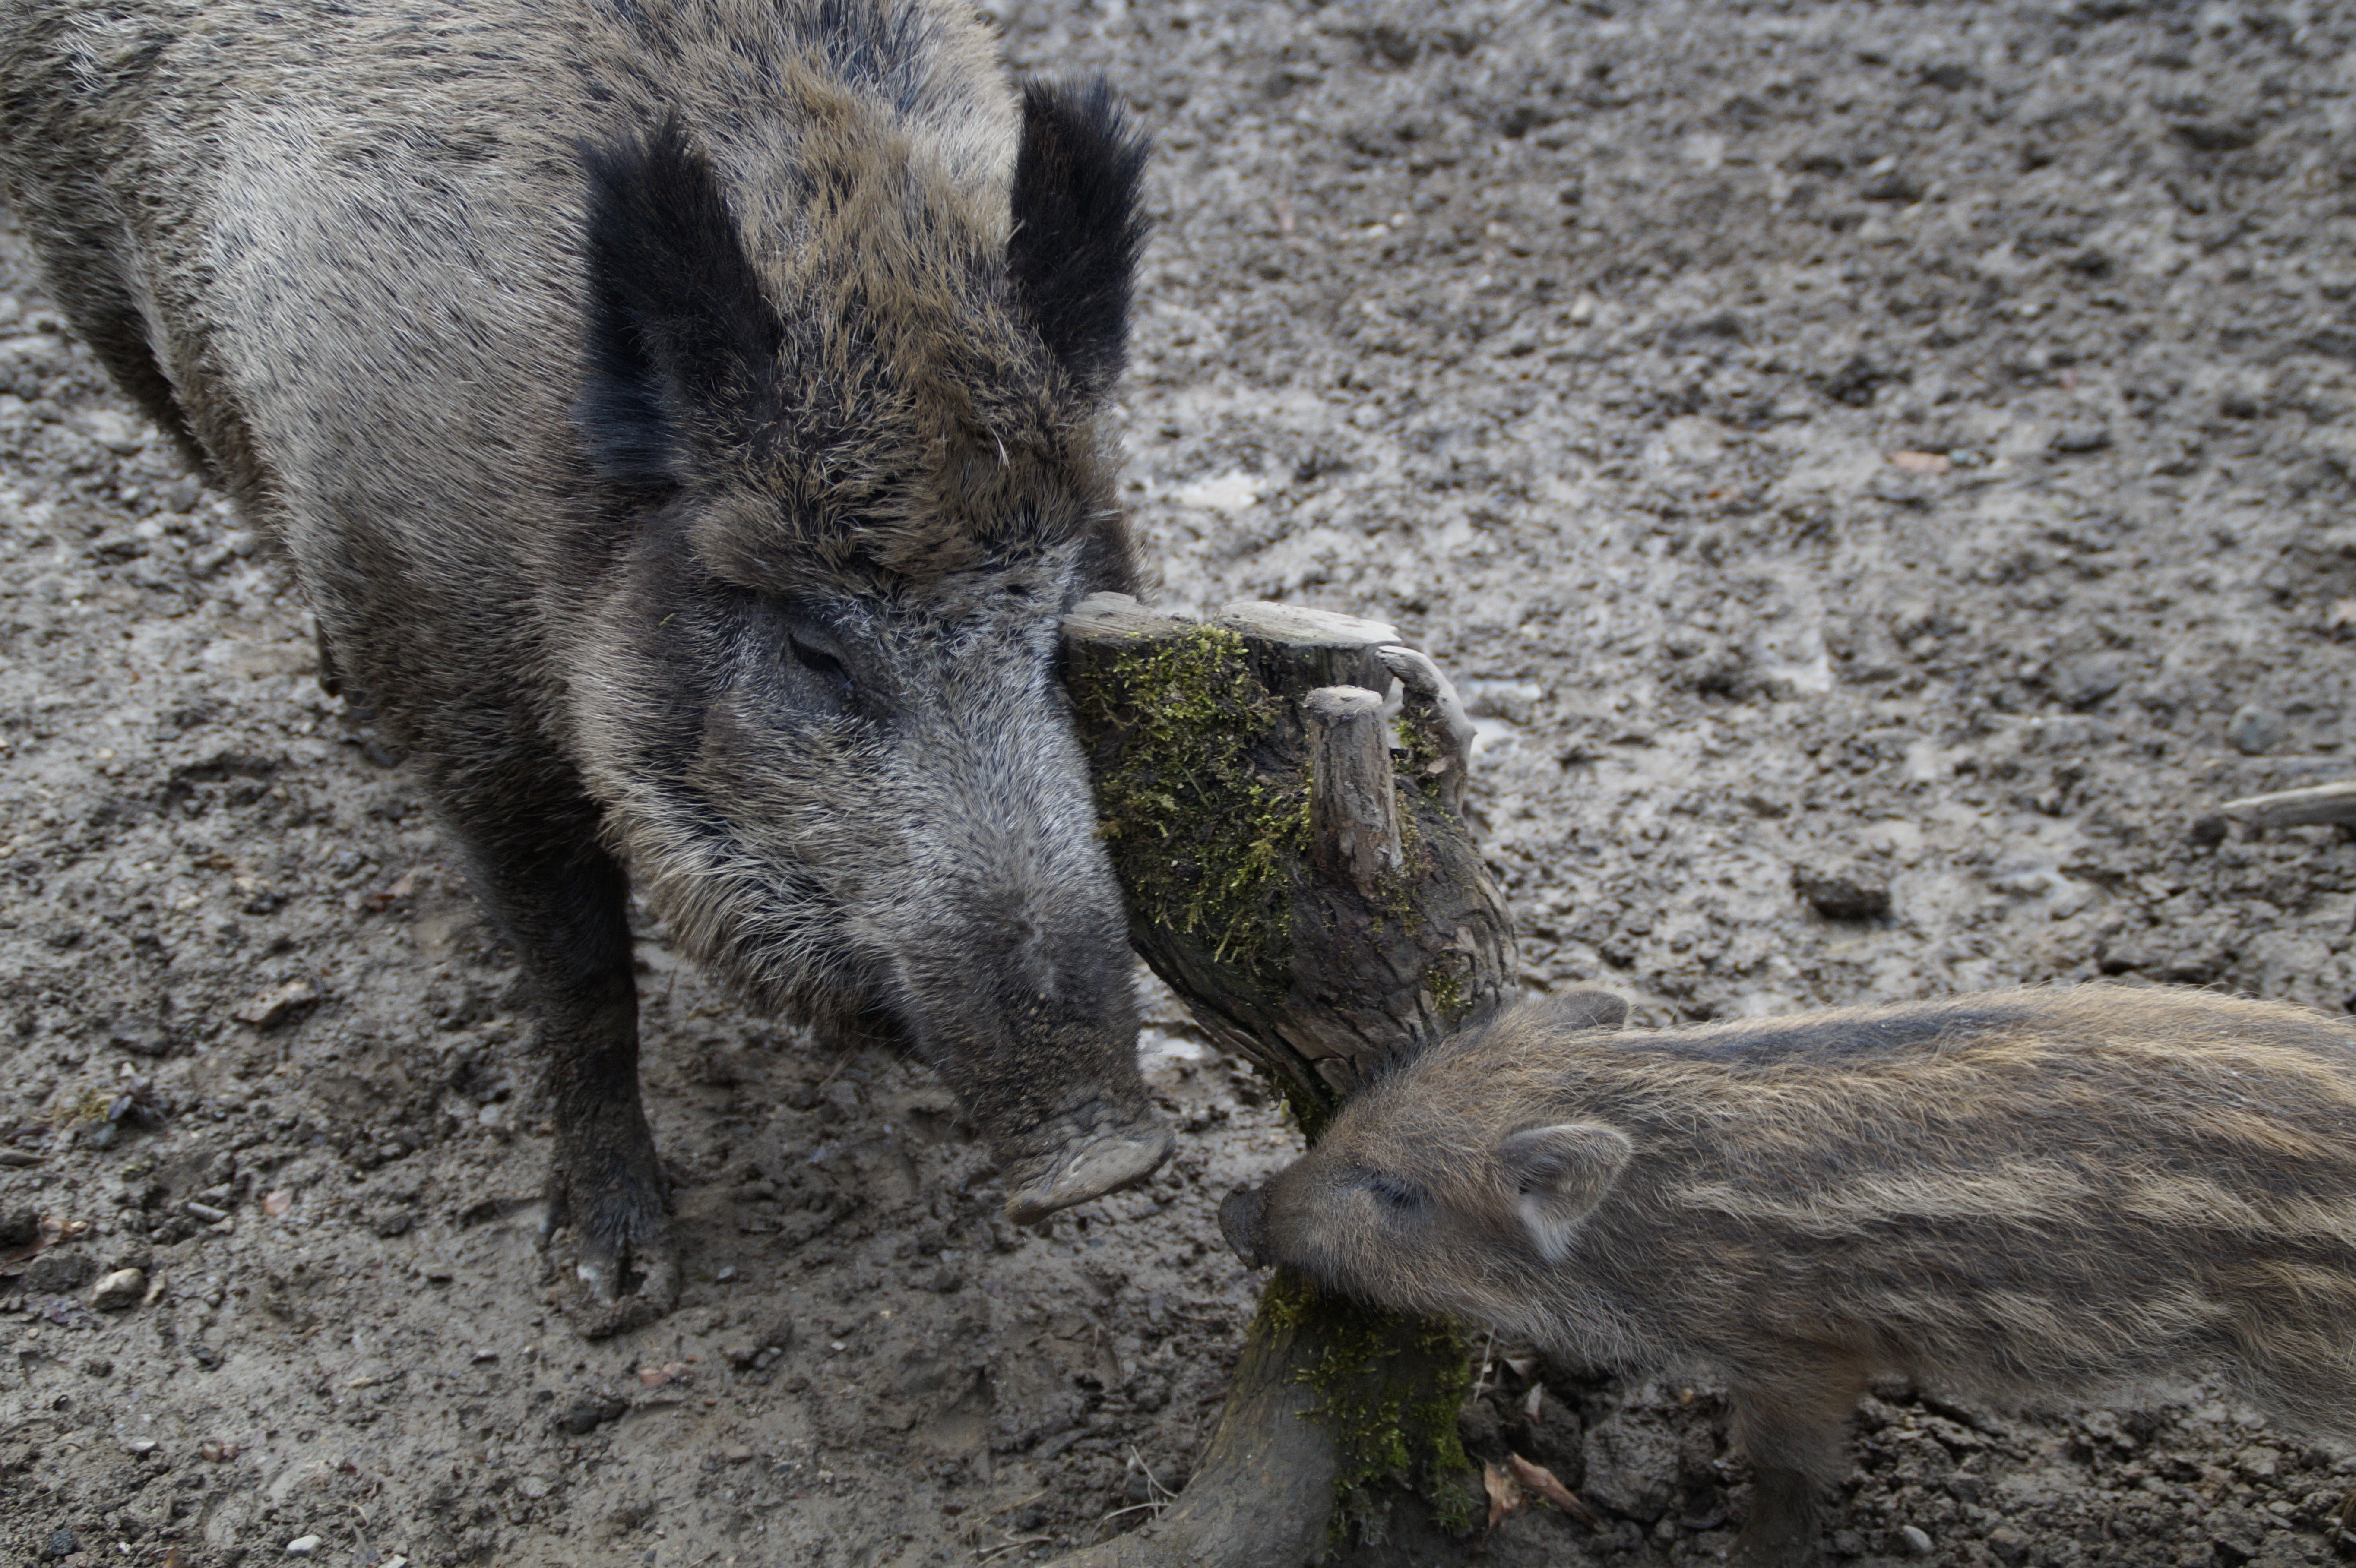
scrub, wildlife, mud, mammal, fauna, pigs, vertebrate, learn, pig, behavior, muddy, mother and child, imitation, wild boar, warthog, launchy, wild boars, rub, domestic pig, quagmire, bache, pig like mammal, peccary, scratching themselves